Saat Bhai Champa

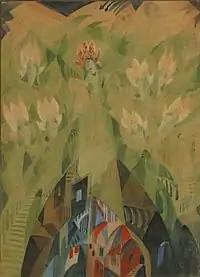
upright 0.9

"Sat-Bhai Champa" painting by Gaganendranath Tagore is considered a masterpiece in contemporary Indian arts. The painting is currently located at Academy of Fine Arts of Calcutta.